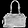
Label: Bag